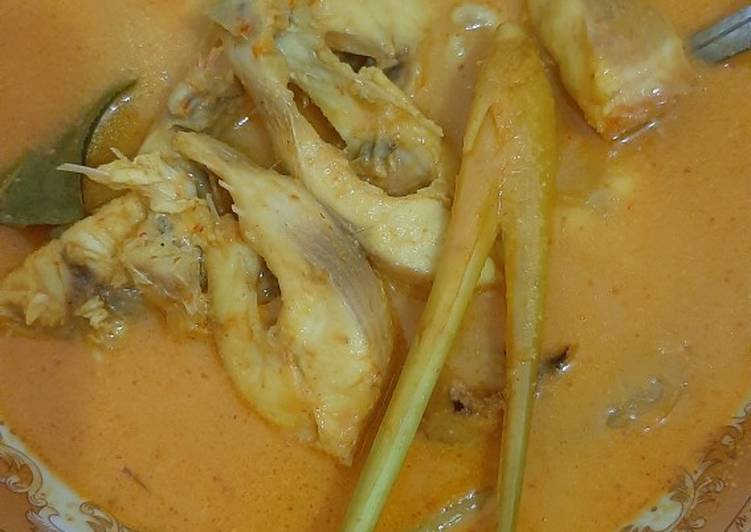
Label: gulai_ikan